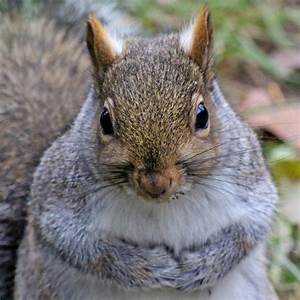
Label: scoiattolo